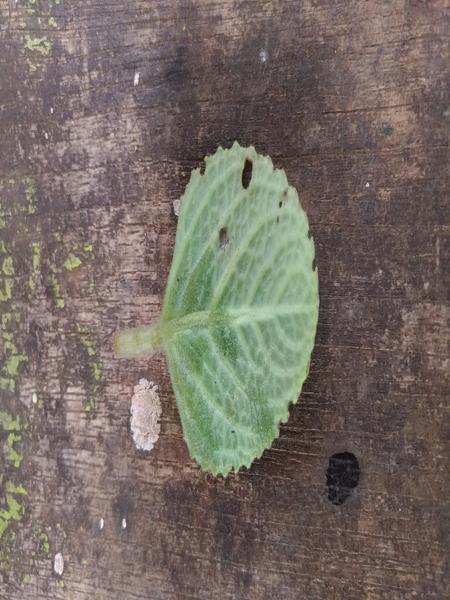
Plant: Doddpathre